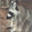
Label: raccoon